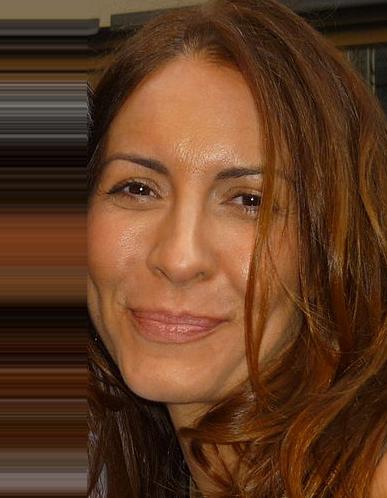
Age: 38